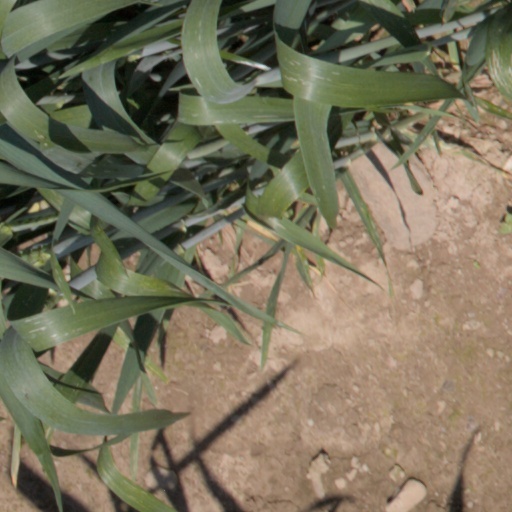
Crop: wheat